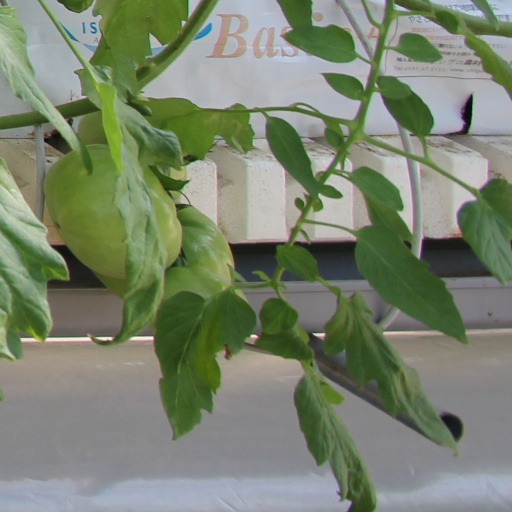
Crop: tomato